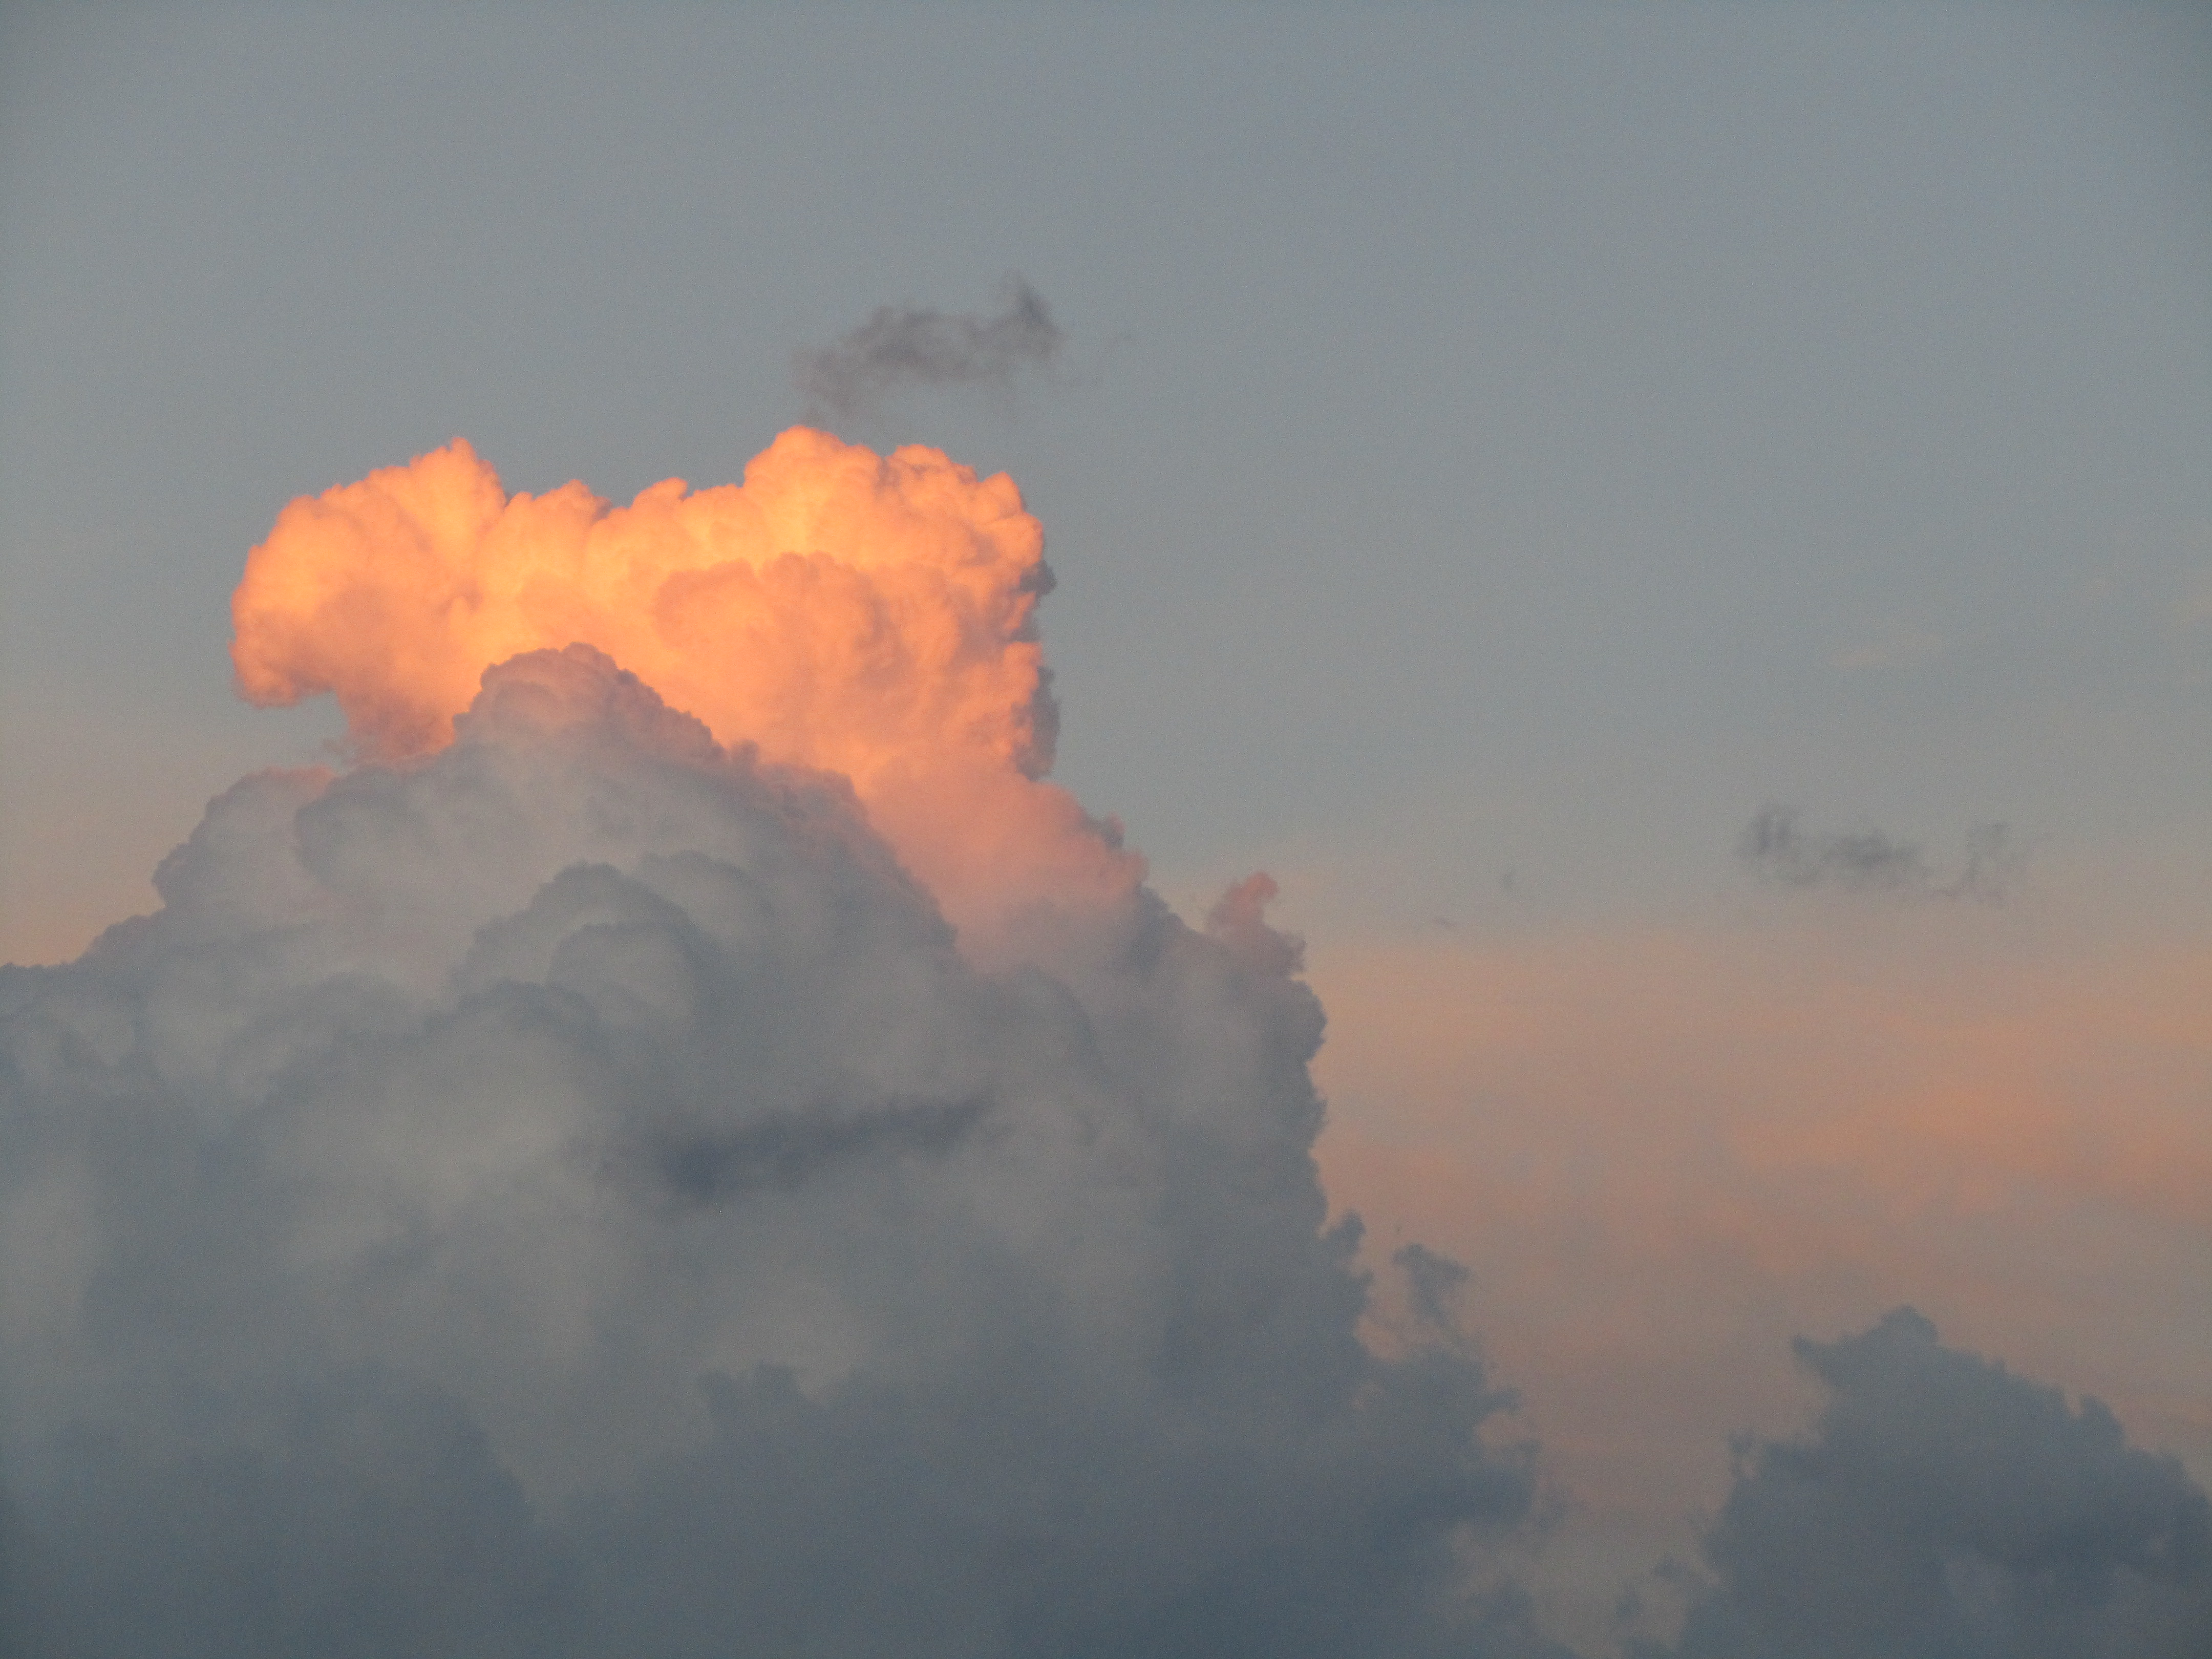
cloud, sunset, sky, sunlight, cumulus, atmospheric phenomenon, daytime, atmosphere, geological phenomenon, evening, meteorological phenomenon, heat, calm, smoke